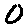
Label: 0